Evernote

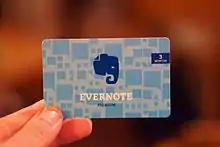
Evernote Premium gift card

, Evernote has a free plan of 50 notes (of a maximum size of 200 MB) and 1 notebook, syncing to 1 device. Paid plans include Personal, Professional and Teams offerings. Enterprise services are also available upon request.